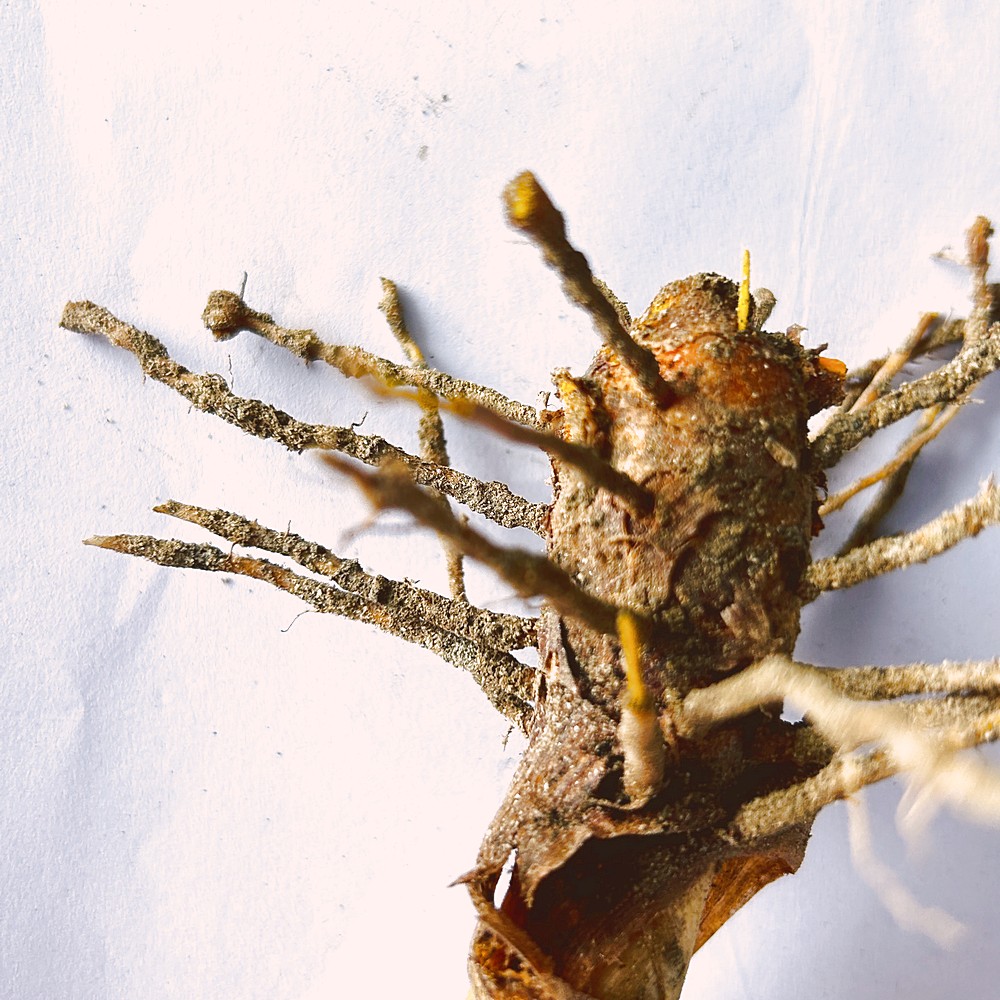
Label: Rhizome Disease Root